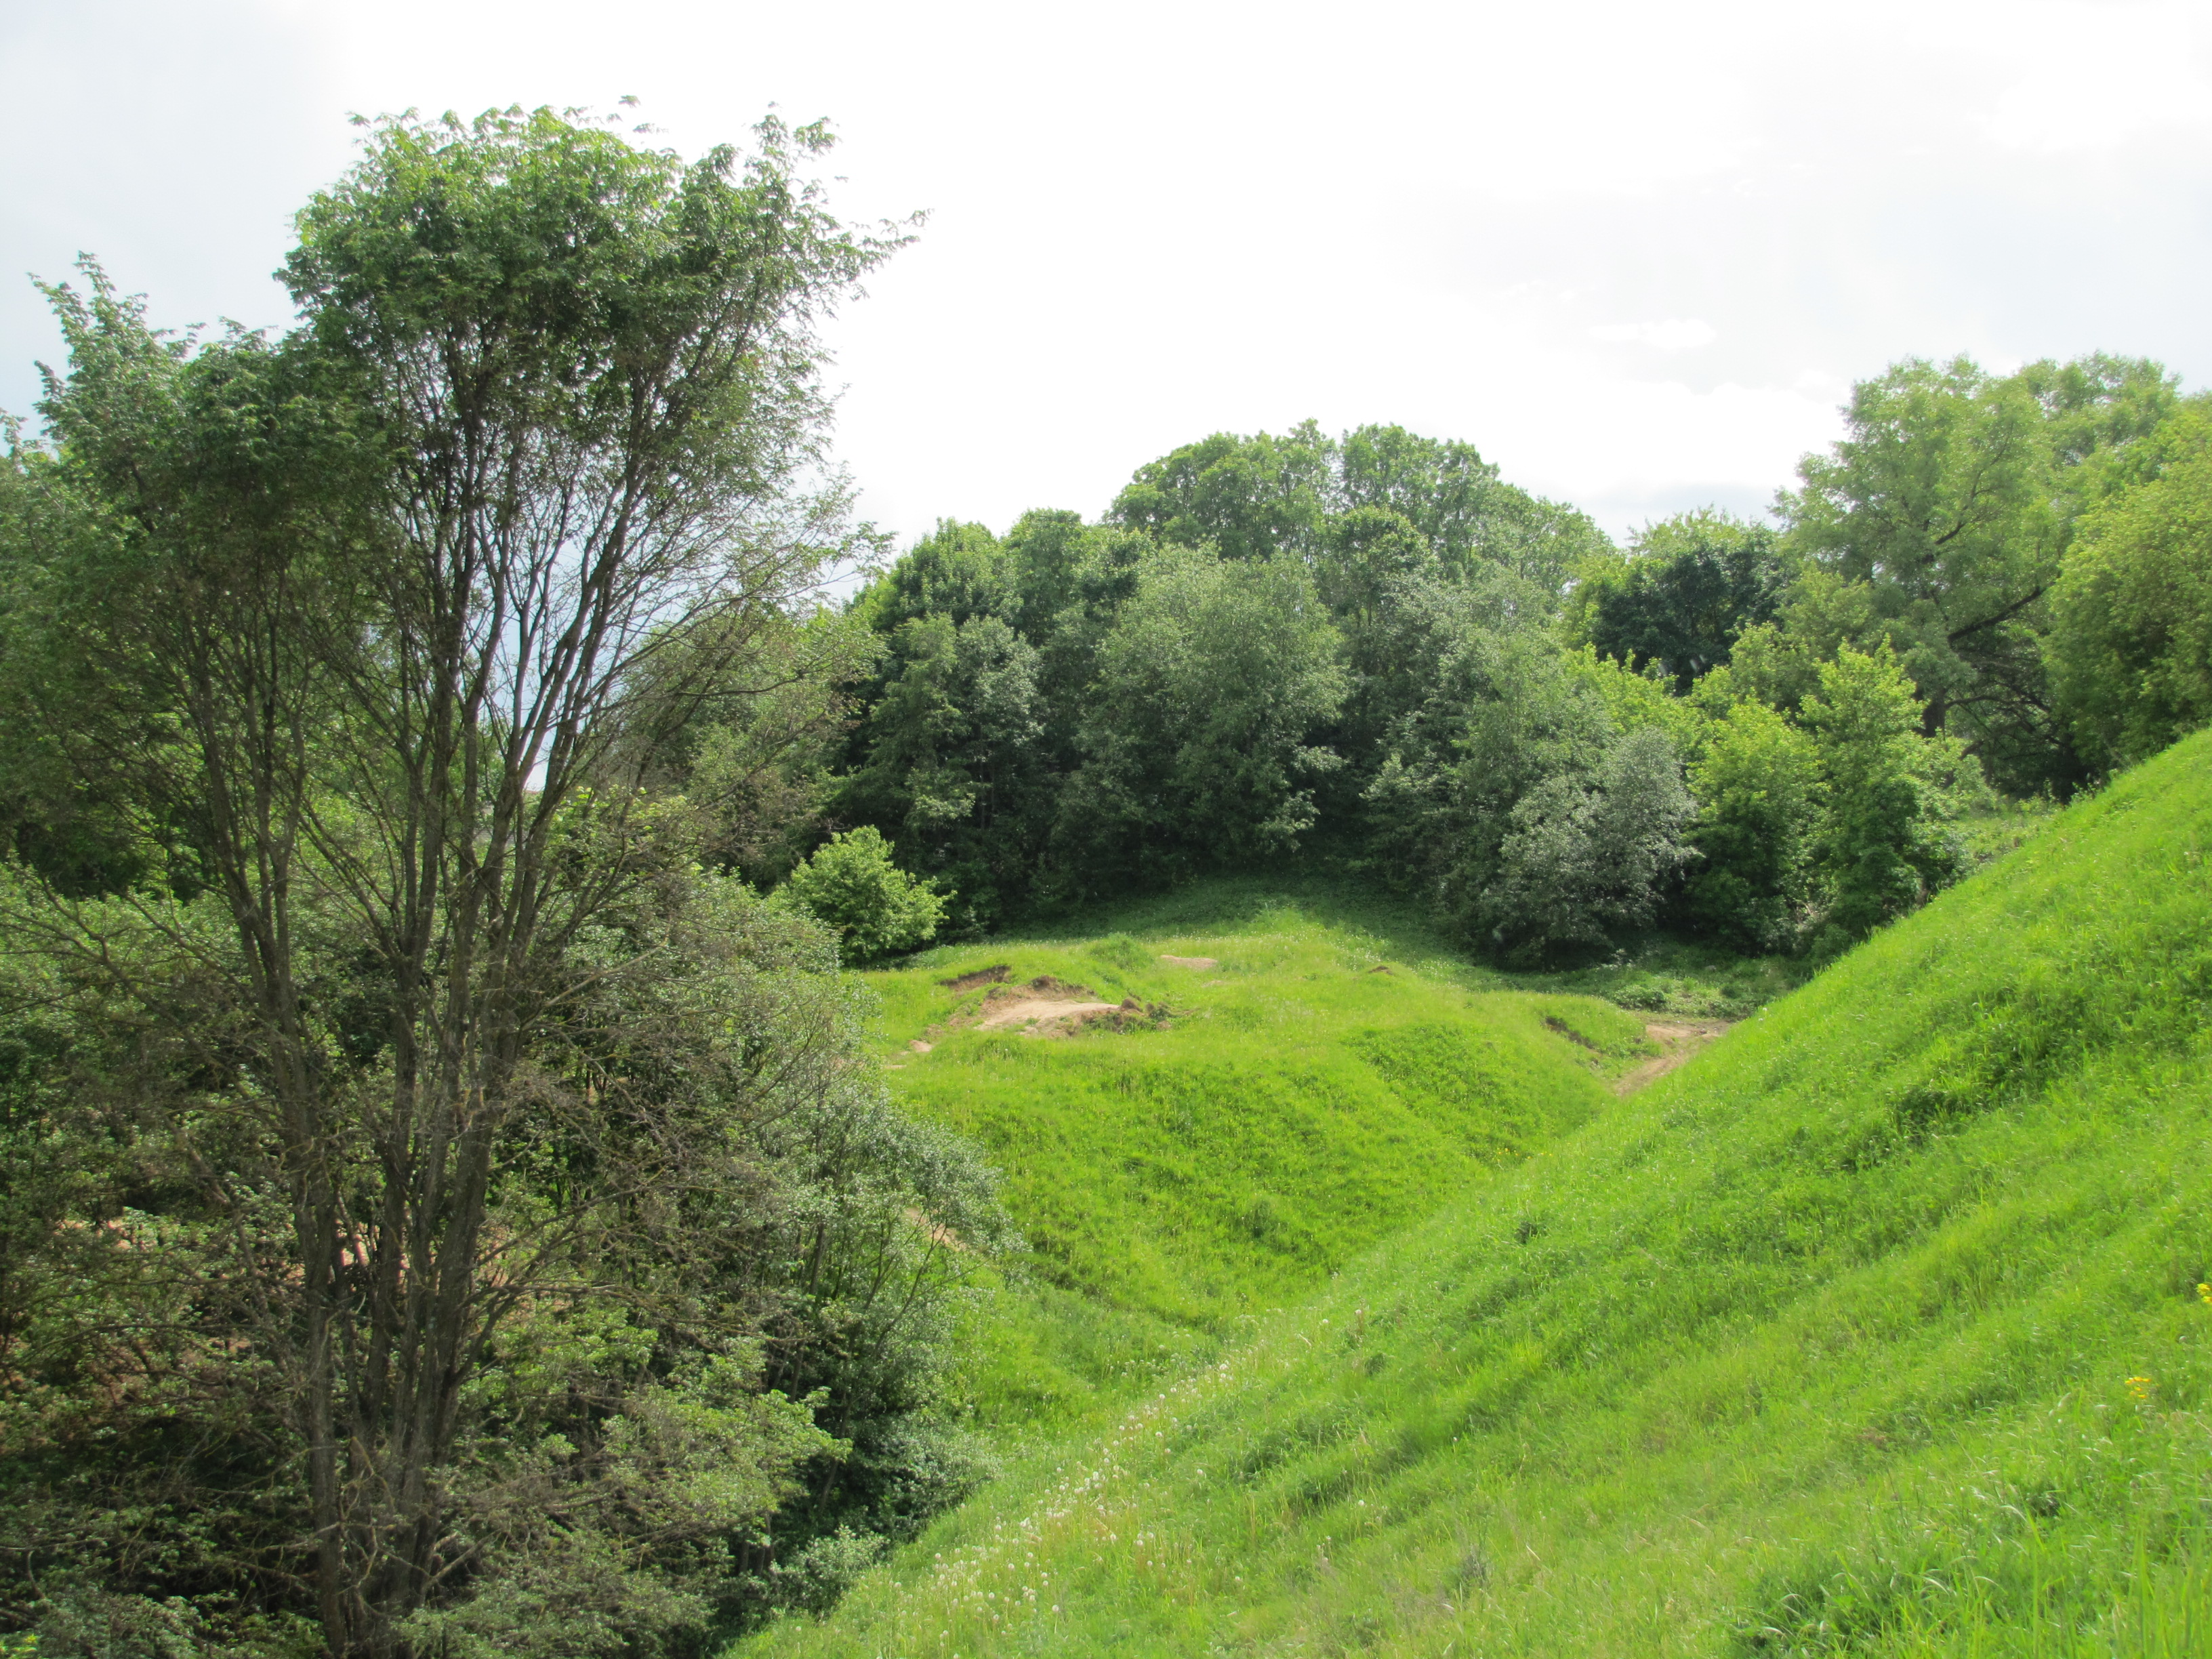
nature, smolensk, trees, summer, hills, greens, grass, natural landscape, green, vegetation, nature reserve, natural environment, tree, grassland, pasture, land lot, meadow, biome, hill, forest, rural area, grass family, plant community, hill station, plant, spring, landscape, woodland, field, mound, temperate broadleaf and mixed forest, trail, shrub, soil, plain, jungle, shrubland, prairie